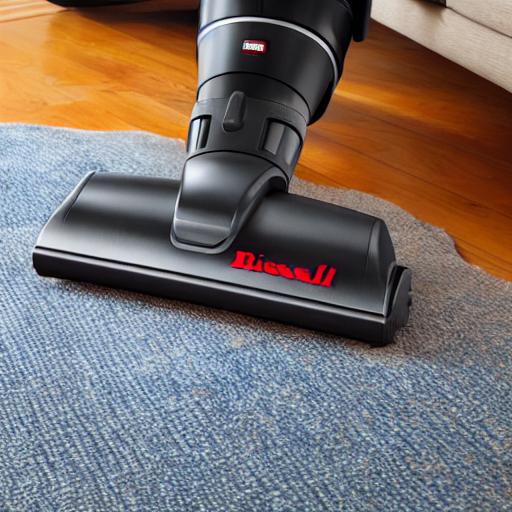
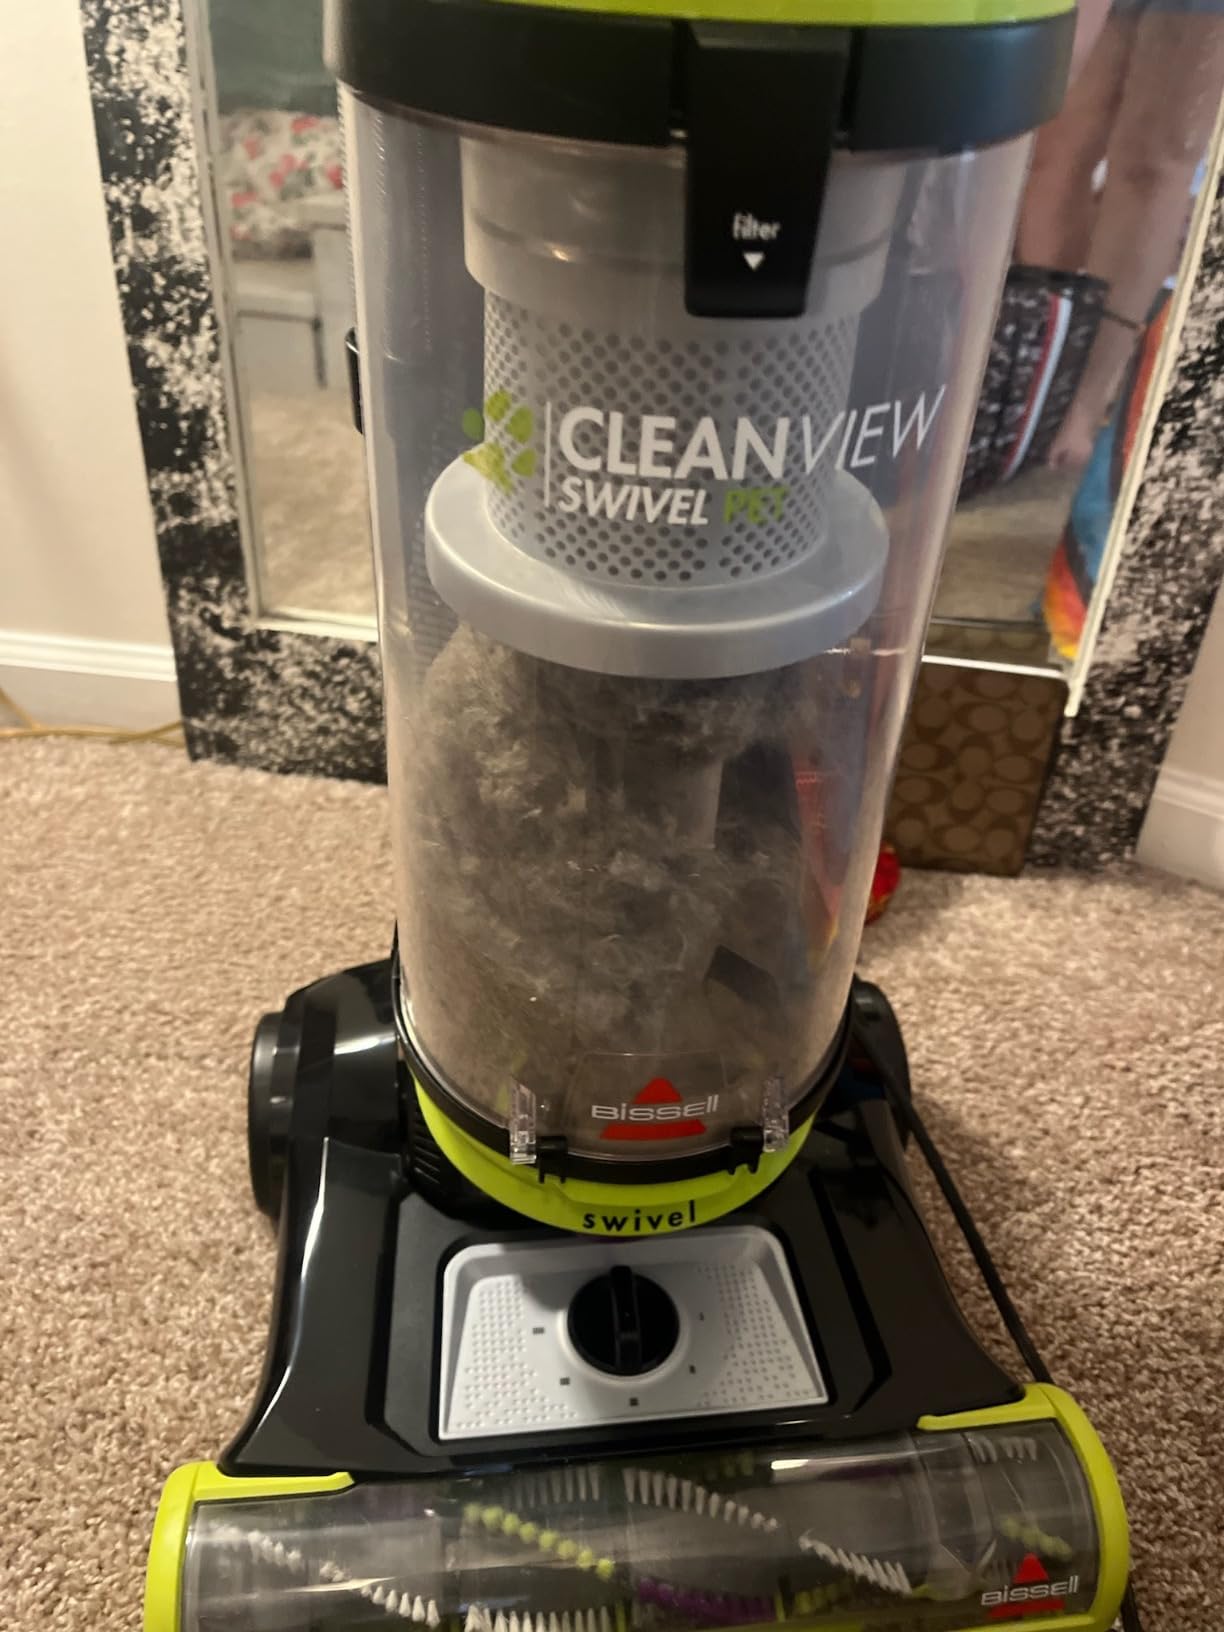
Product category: items_vacuum
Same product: no